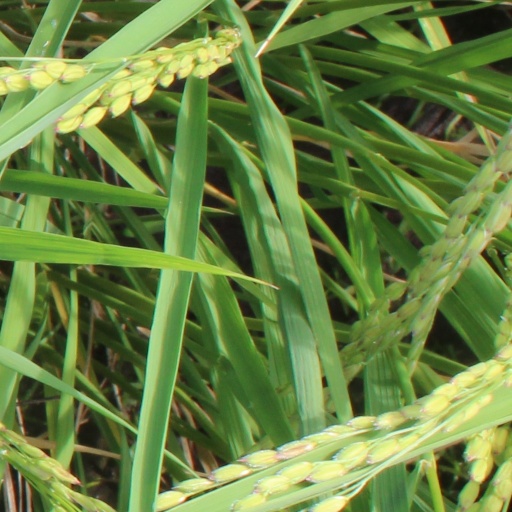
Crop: rice